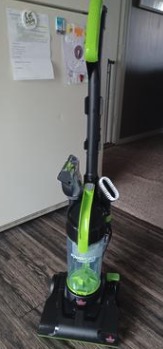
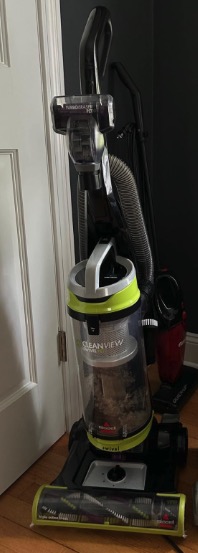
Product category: items_vacuum
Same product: no